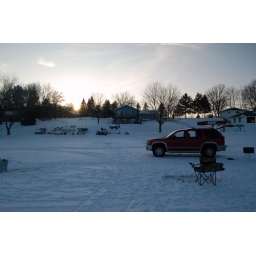
Parking the truck where the boat is anchored in the summer.